USS Crommelin

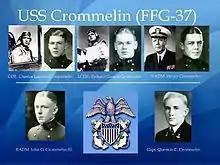
The Crommelin brothers.

Ordered from Todd Pacific Shipyard, Seattle, Washington on 27 April 1979 as part of the Fiscal year 1979 program, "Crommelin" was laid down on 30 May 1980, launched on 2 July 1981, and commissioned on 18 June 1983.